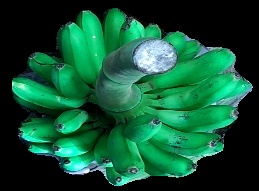
Variety: rasbale
Grade: grade1